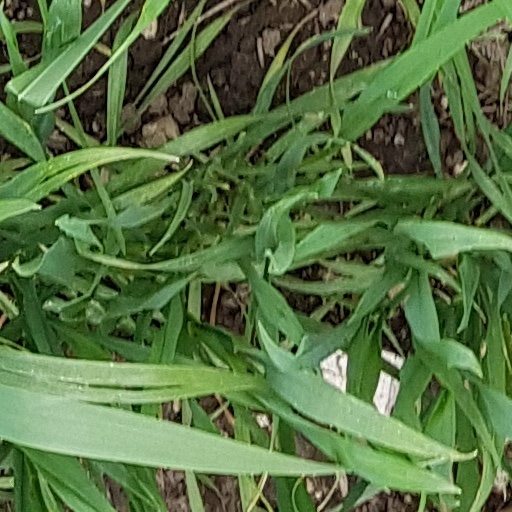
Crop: wheat